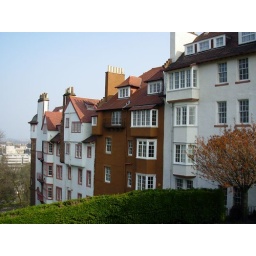
Wonderful houses near the castle